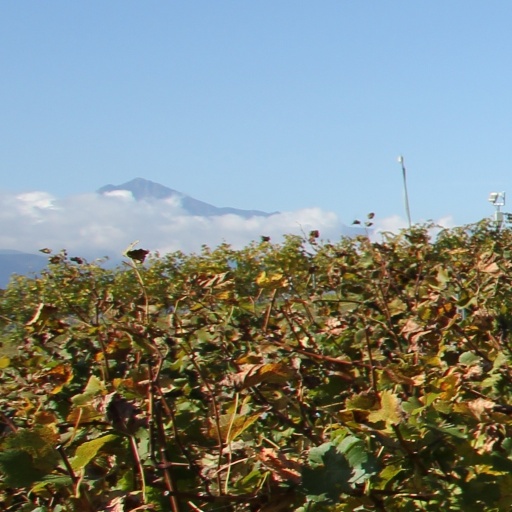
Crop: grape